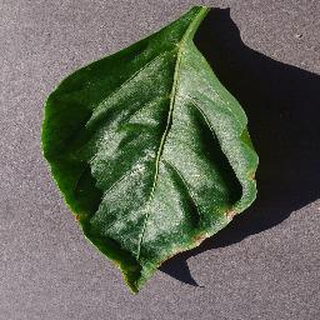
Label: bell_pepper_bacterial_spot